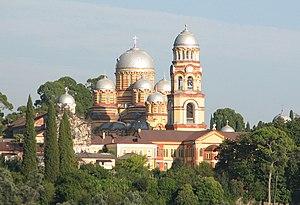
L'architecture néo-byzantine est un style architectural de la seconde moitié du XIXᵉ siècle et du début du XXᵉ siècle. Elle fut employée notamment dans les édifices publics et religieux. L'architecture néo-byzantine intègre des éléments de l'architecture byzantine associés à des éléments empruntés à l'architecture chrétienne médiévale de l'Europe de l'Est, notamment orthodoxe, telle qu'elle s'est développée à Constantinople et, plus généralement, dans l'Empire byzantin entre les Vᵉ et XIᵉ siècles.
L'architecture néo-byzantine est apparue en Russie impériale autour de 1850 et devient particulièrement prisée pour l'architecture religieuse, pendant le règne d'Alexandre II. Le style byzantin remplace ainsi le style russo-byzantin en vogue depuis Constantin Thon.
Nouvel Athos est une ville d'Abkhazie, république séparatiste de Géorgie, située au bord de la mer Noire, à 22 kilomètres au sud de Soukhoumi, la capitale abkhaze. Sa population était de 1 300 habitants au recensement de 2003 et de 1 518 habitants au recensement de 2011.